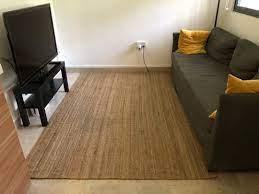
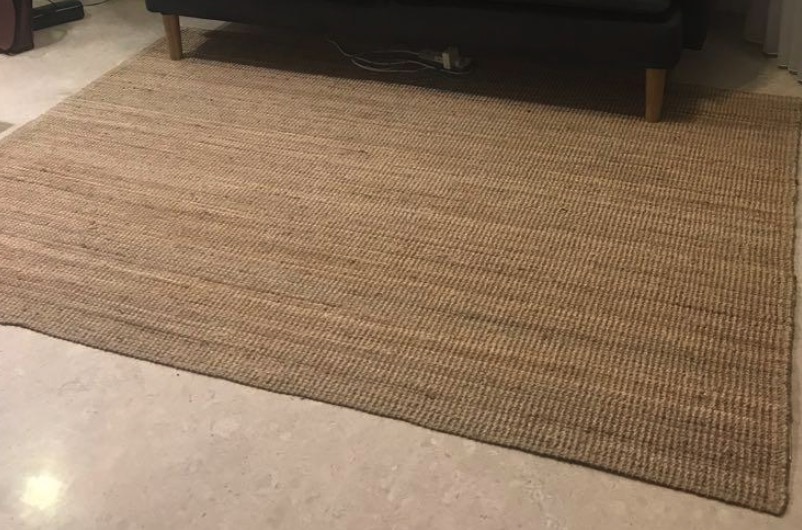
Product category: misc
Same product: yes